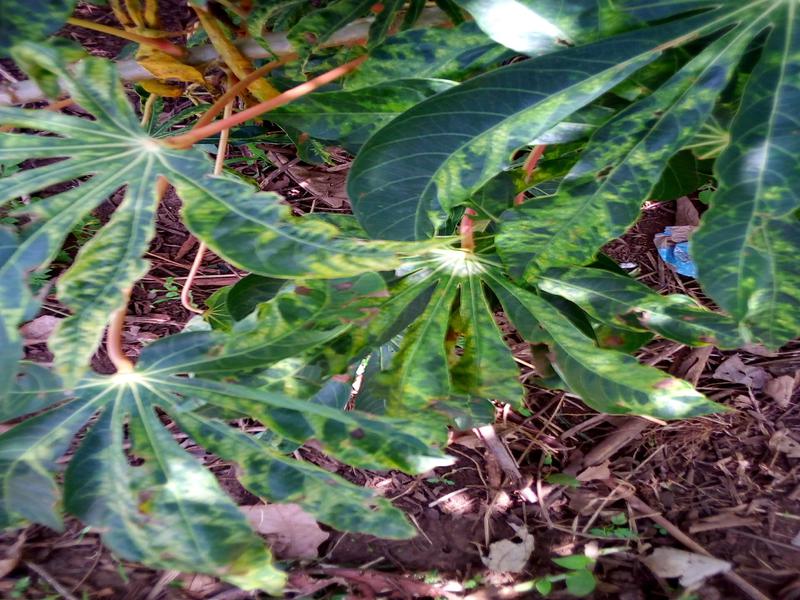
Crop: cassava
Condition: mosaic_disease